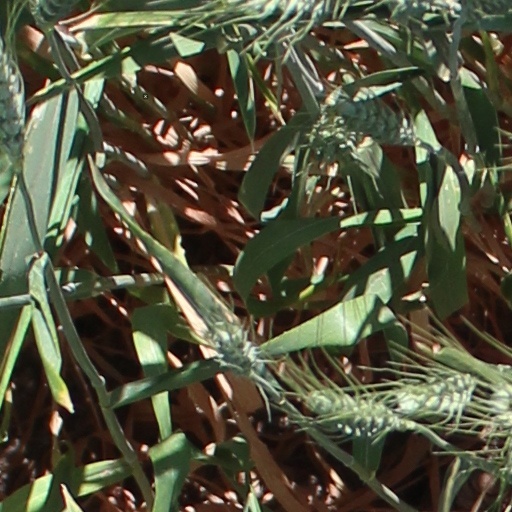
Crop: wheat